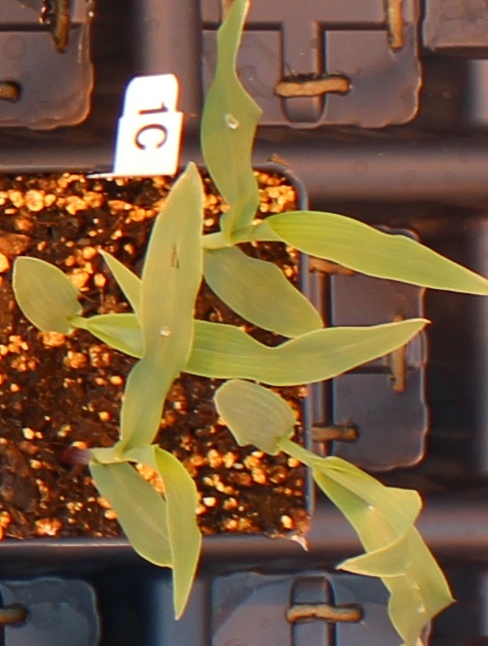
Label: Corn